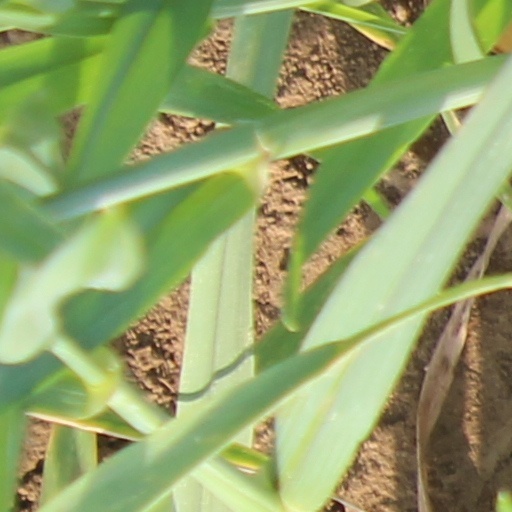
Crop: wheat